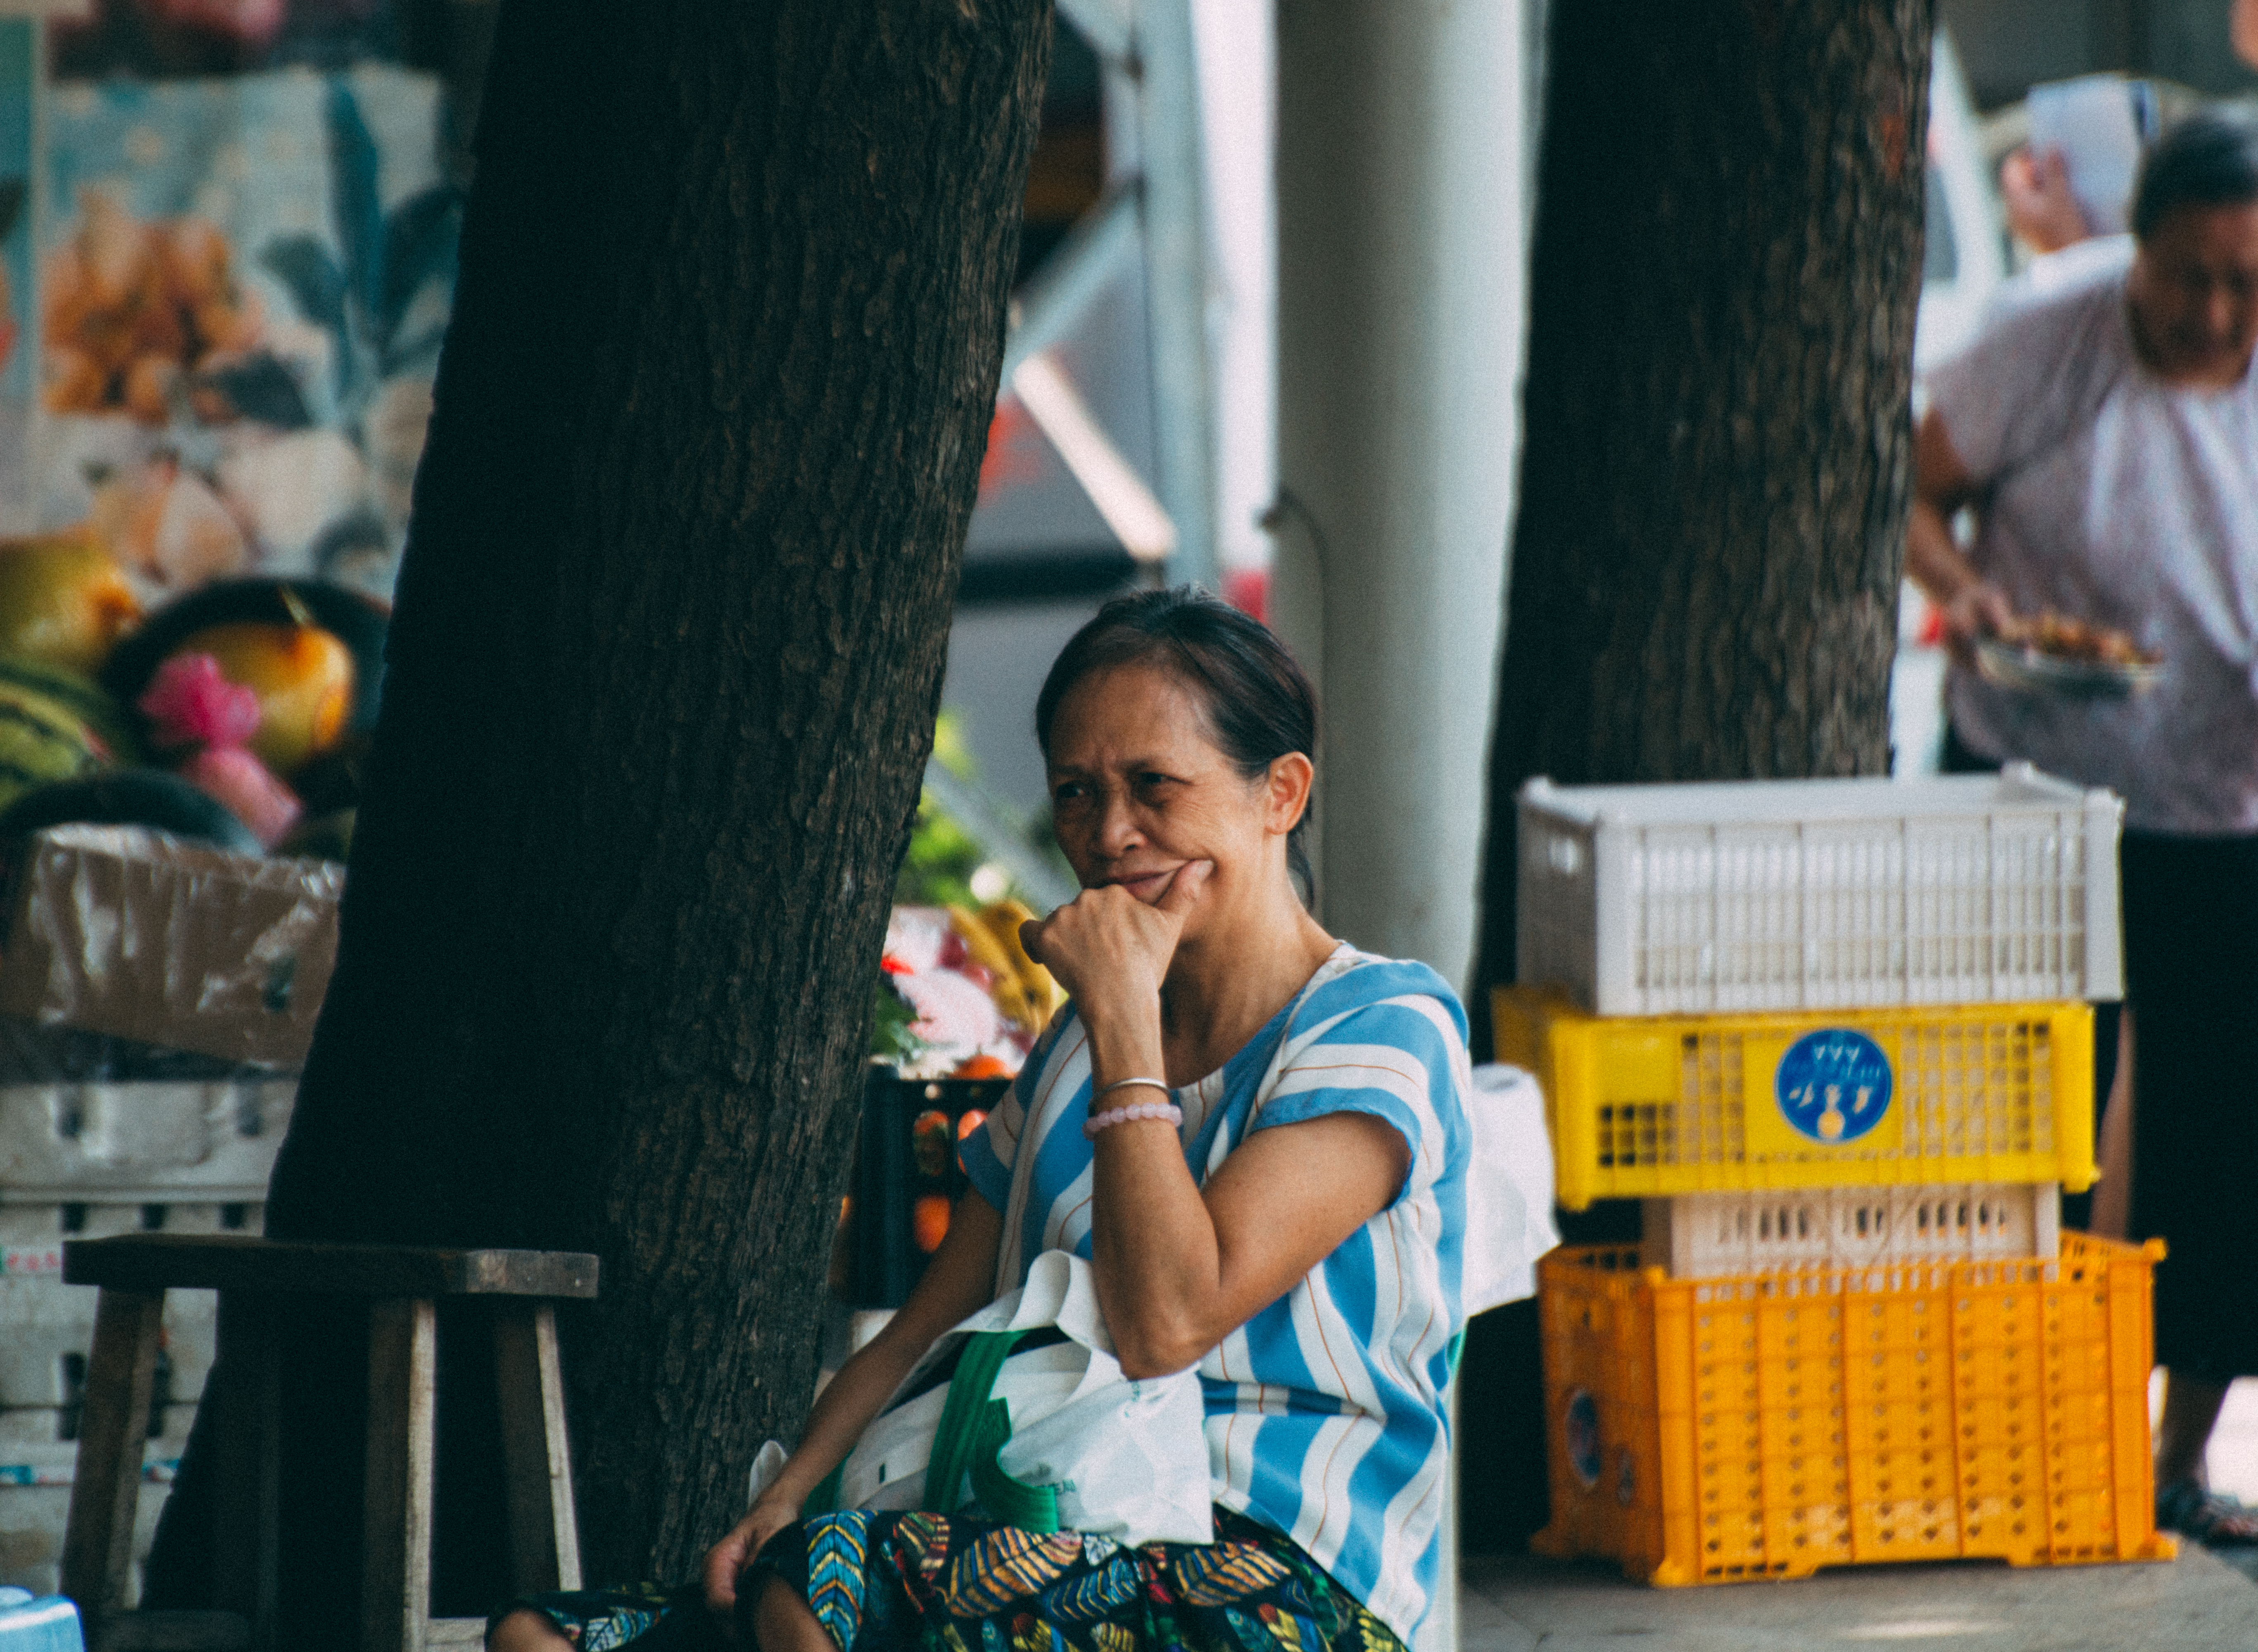
summer, people, yellow, snapshot, human, temple, adaptation, street, child, vacation, plant, world, tourism, flower, selling